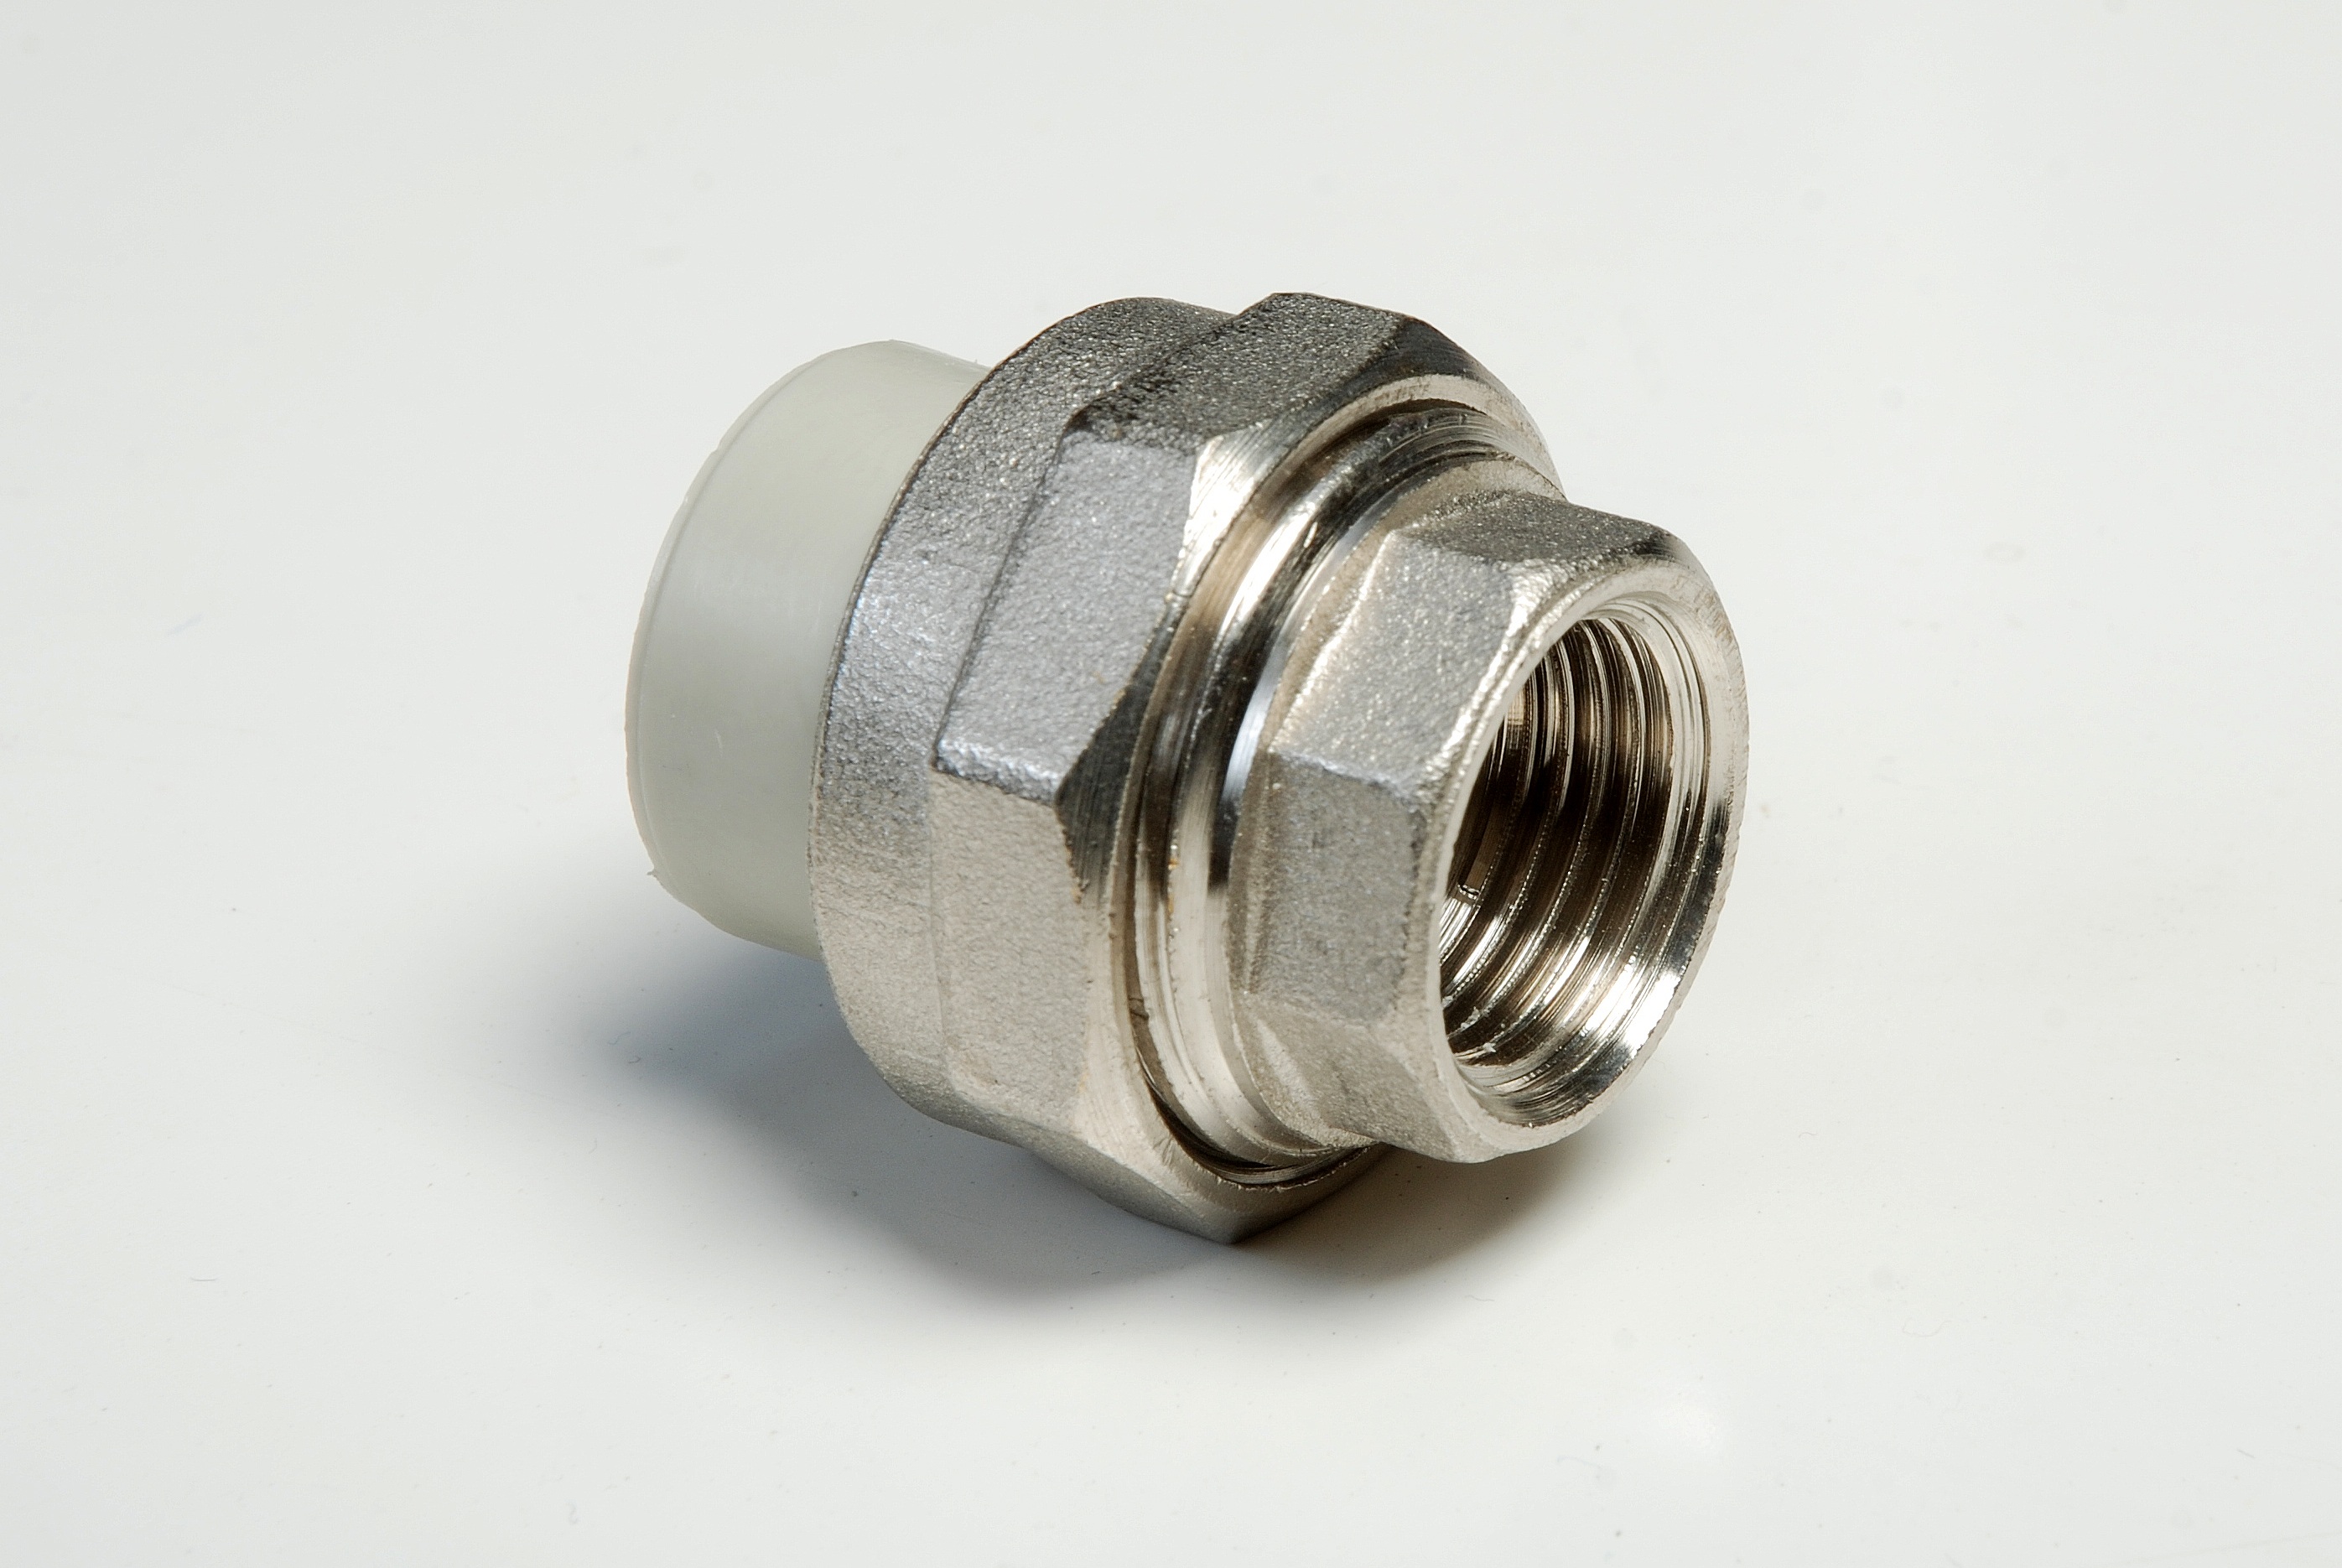
technology, metal, industry, product, tap, brass, installation, electrical connector